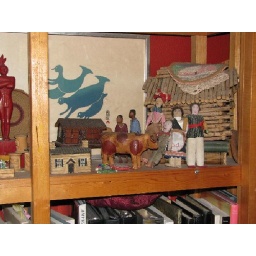
Inuit stone print of seal spirits..... against wall